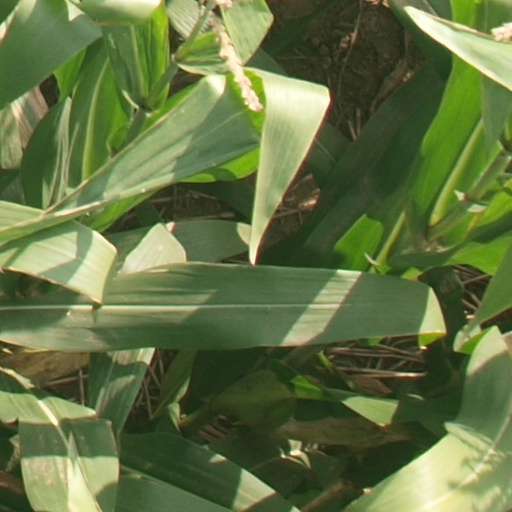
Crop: maize; corn